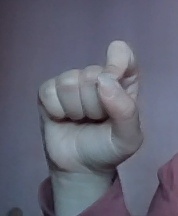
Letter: fa